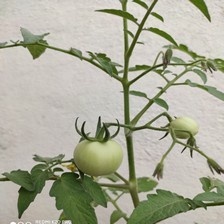
Label: tomato